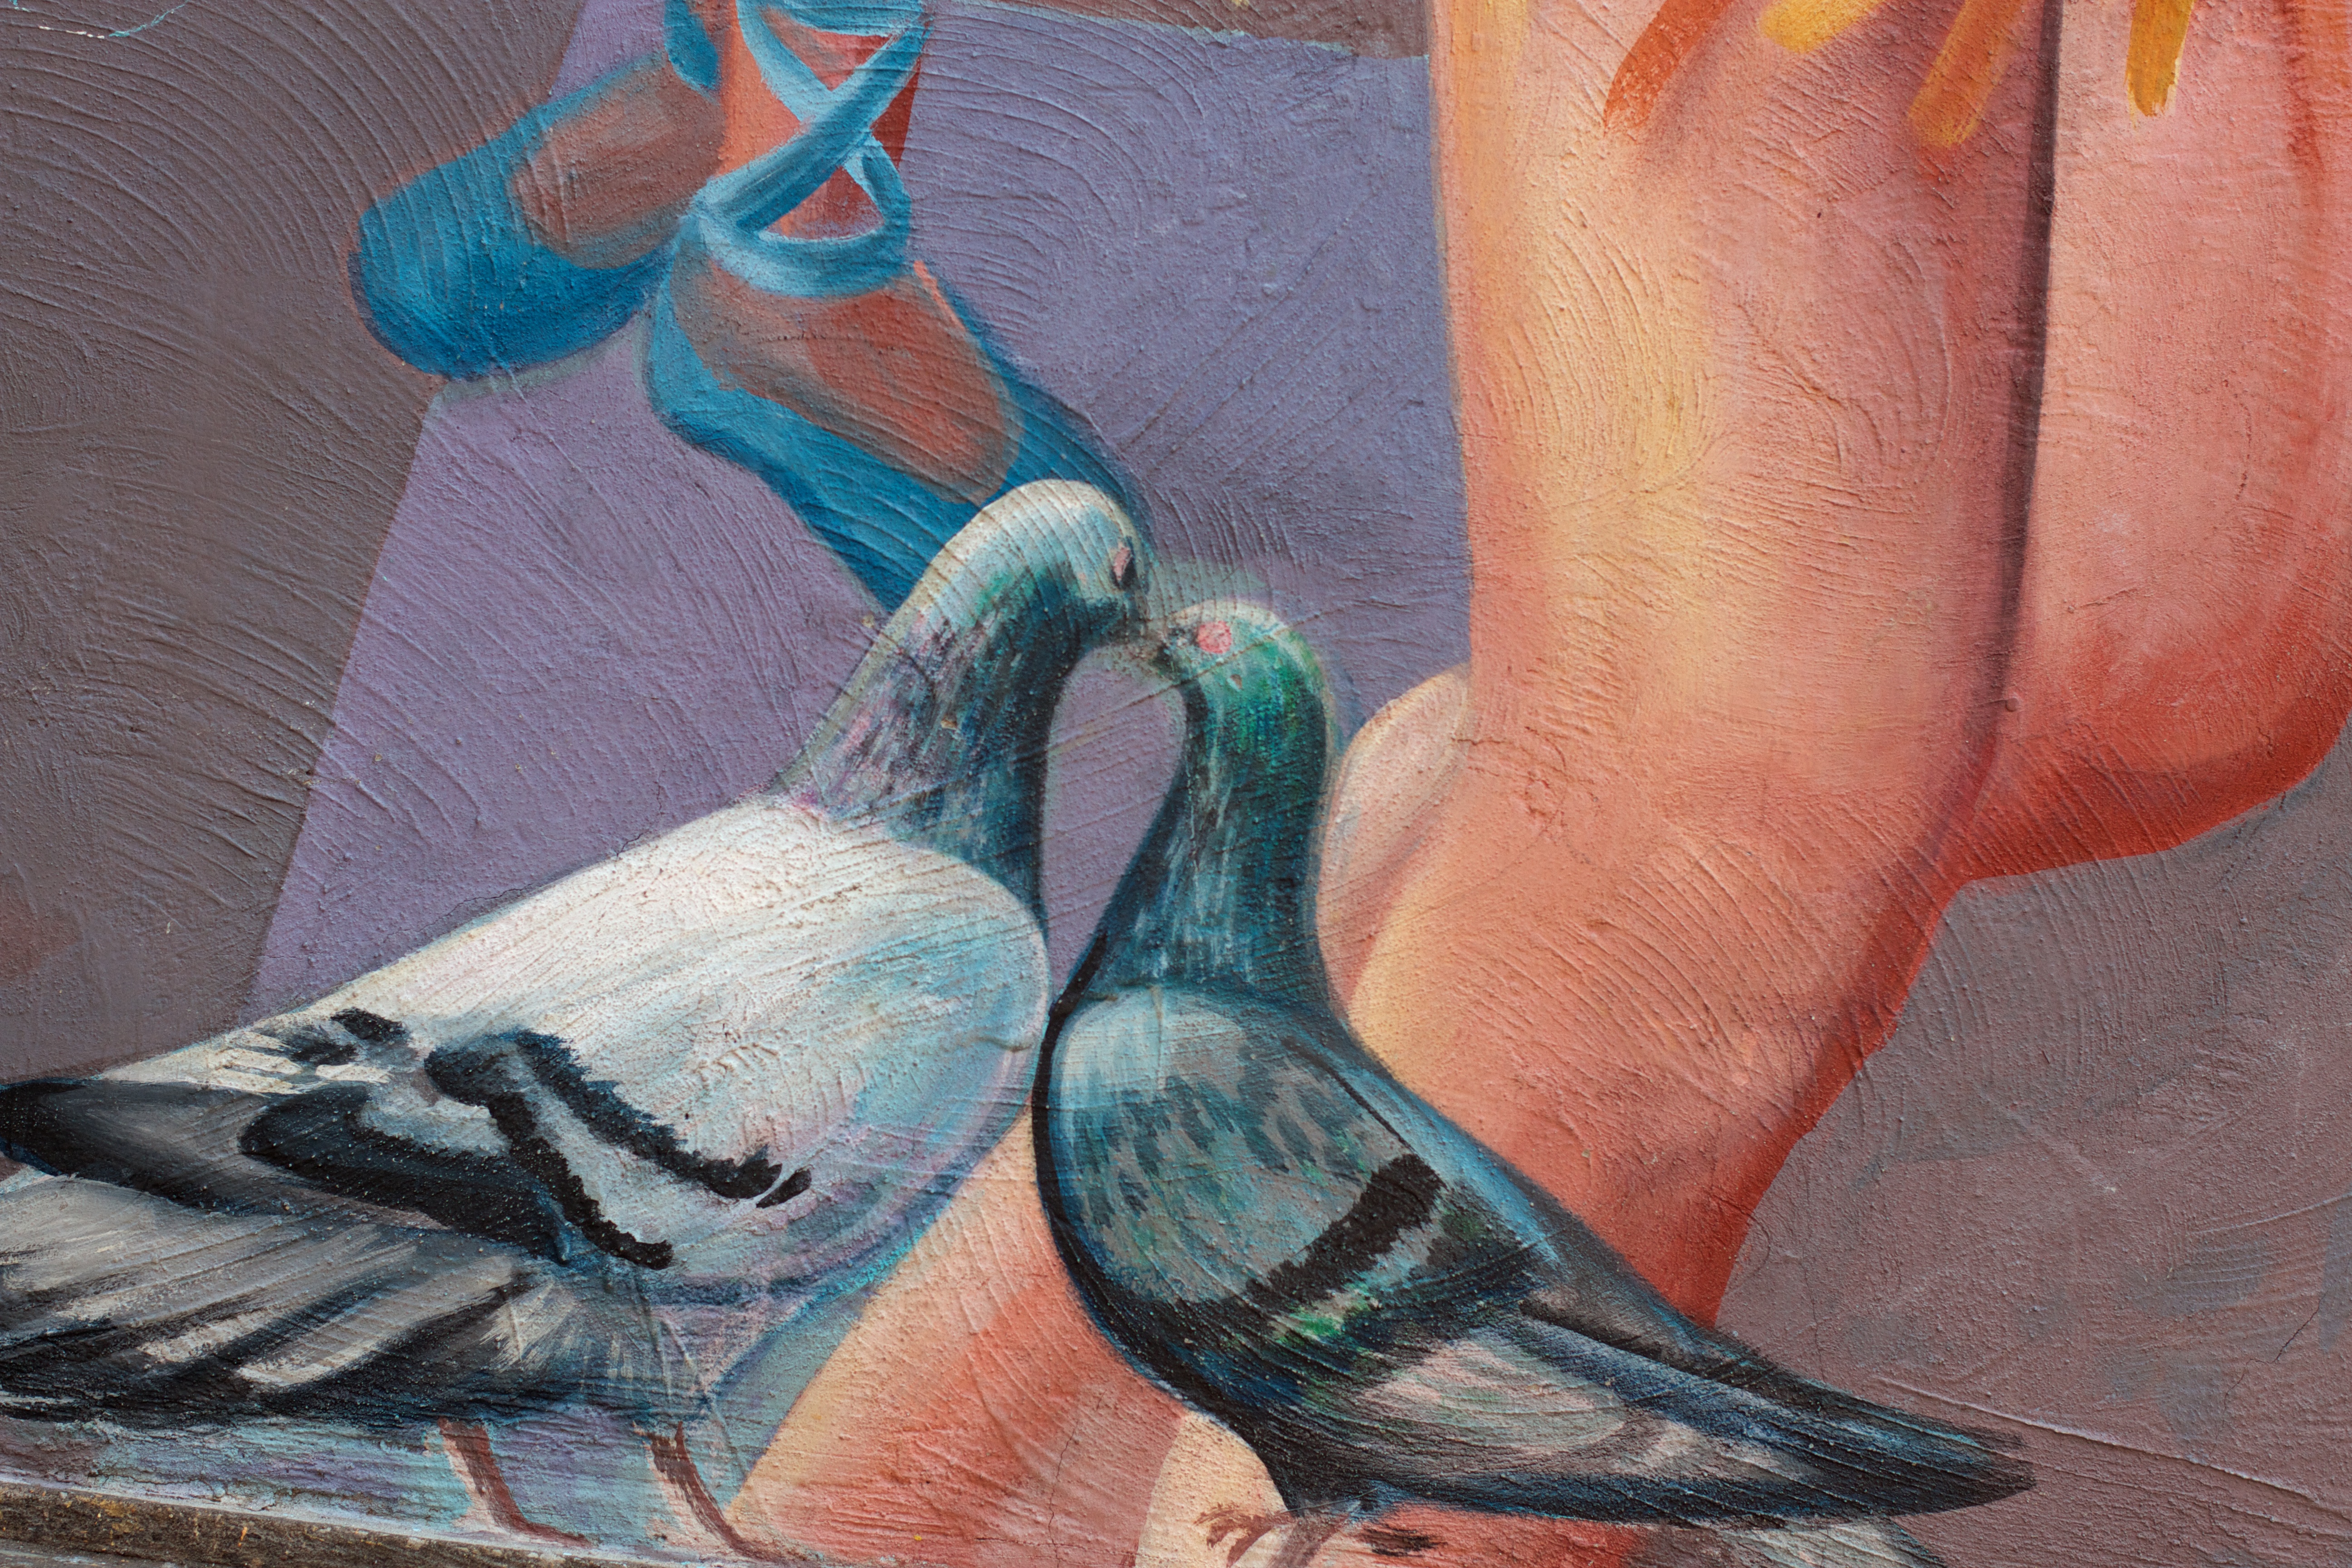
bird, wing, color, blue, arm, painting, art, drawing